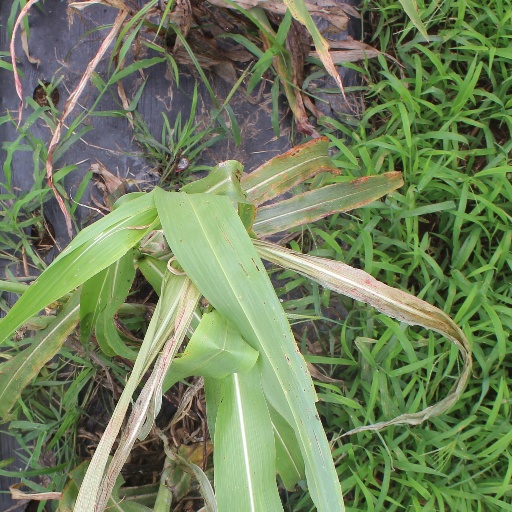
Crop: sorghum